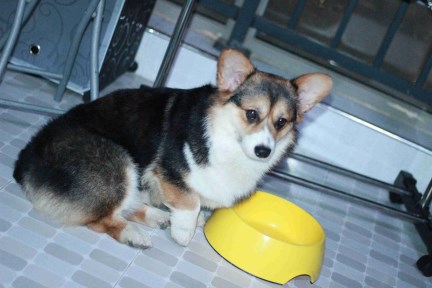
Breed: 2909-n000116-Cardigan